1976 All-Ireland Senior Club Hurling Championship final

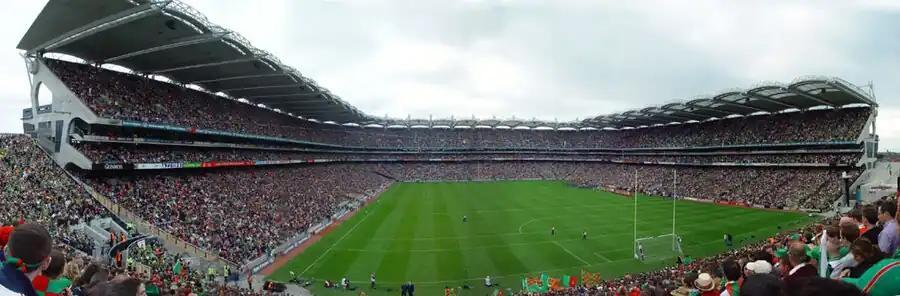
View from the Hill in Croke Park

The 1976 All-Ireland Senior Club Hurling Championship final was a hurling match played at Croke Park on 14 March 1976, to determine the winners of the 1975–76 All-Ireland Senior Club Hurling Championship, the sixth season of the All-Ireland Senior Club Hurling Championship, a tournament organised by the Gaelic Athletic Association for the champion clubs of the four provinces of Ireland. The final was contested by James Stephens of Kilkenny and Blackrock of Cork, with James Stephens winning by 2-10 to 2-4.